Dreamville Records

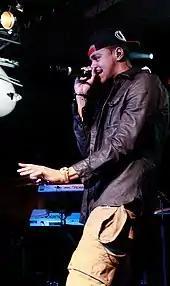
Rapper J. Cole founded the label in 2007

During the compositions of "The Come Up", Cole started his own record label in early 2007 with current Sudanese-American label president Ibrahim Hamad. Cole and Hamad met while attending St. John's University. Cole sought for an avenue to release his own music, while Hamad yearned to start a record label, prompting the two to team up to form Dreamville Records. Rapper Omen has been affiliated with Dreamville since the beginning, Omen and Cole met on rapper Canibus chat forum at age 17, where they shared music. Omen was also featured on Cole's mixtapes, "The Warm Up" (2009) and "Friday Night Lights" (2010). In 2011, Dreamville was associated with rapper Voli and alternative rock band StartYourOwnRebellion, while Dreamville was still in early formation as a vanity label imprint.